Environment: real
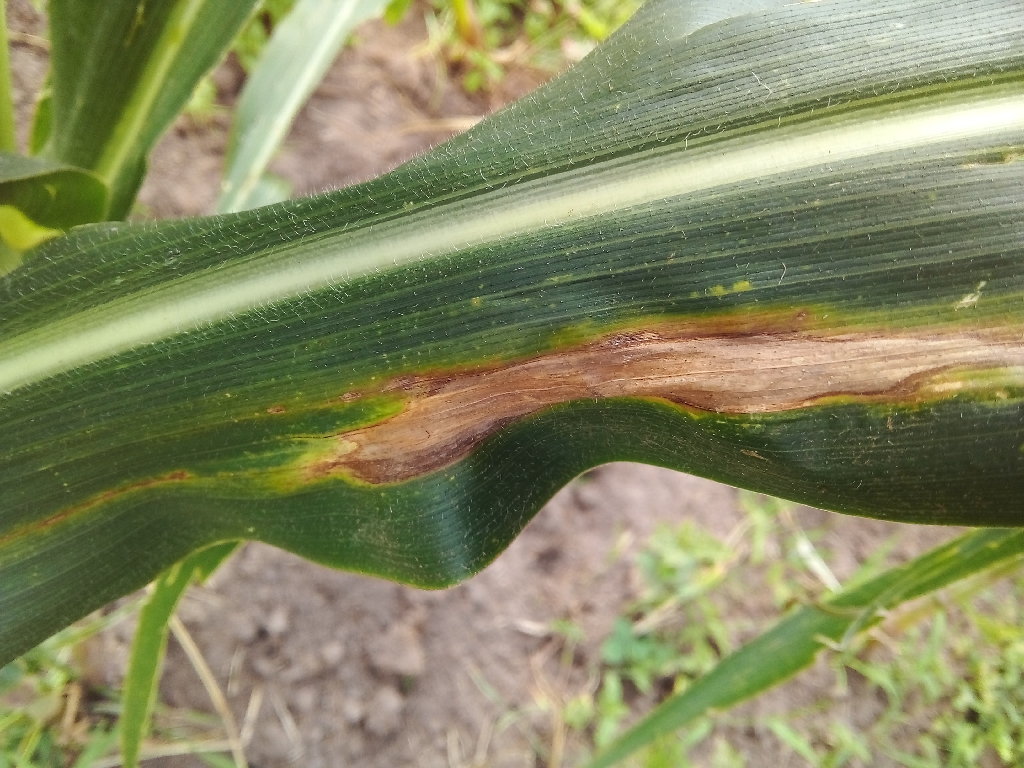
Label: northern_corn_leaf_blight